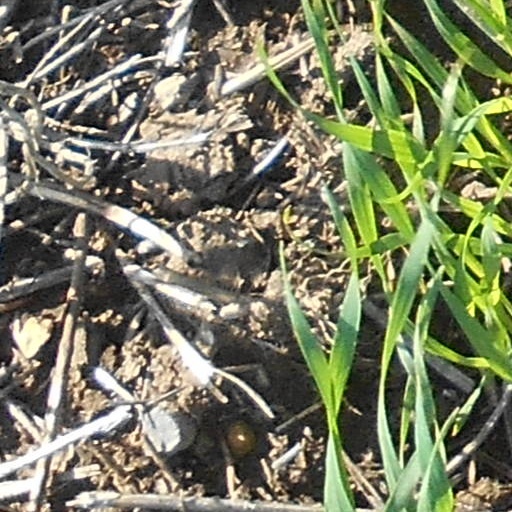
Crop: wheat